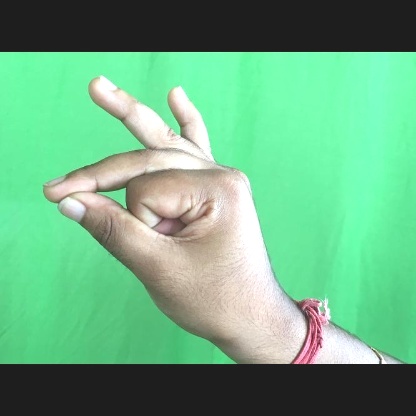
Mudra: Bramaram